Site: brandenburg
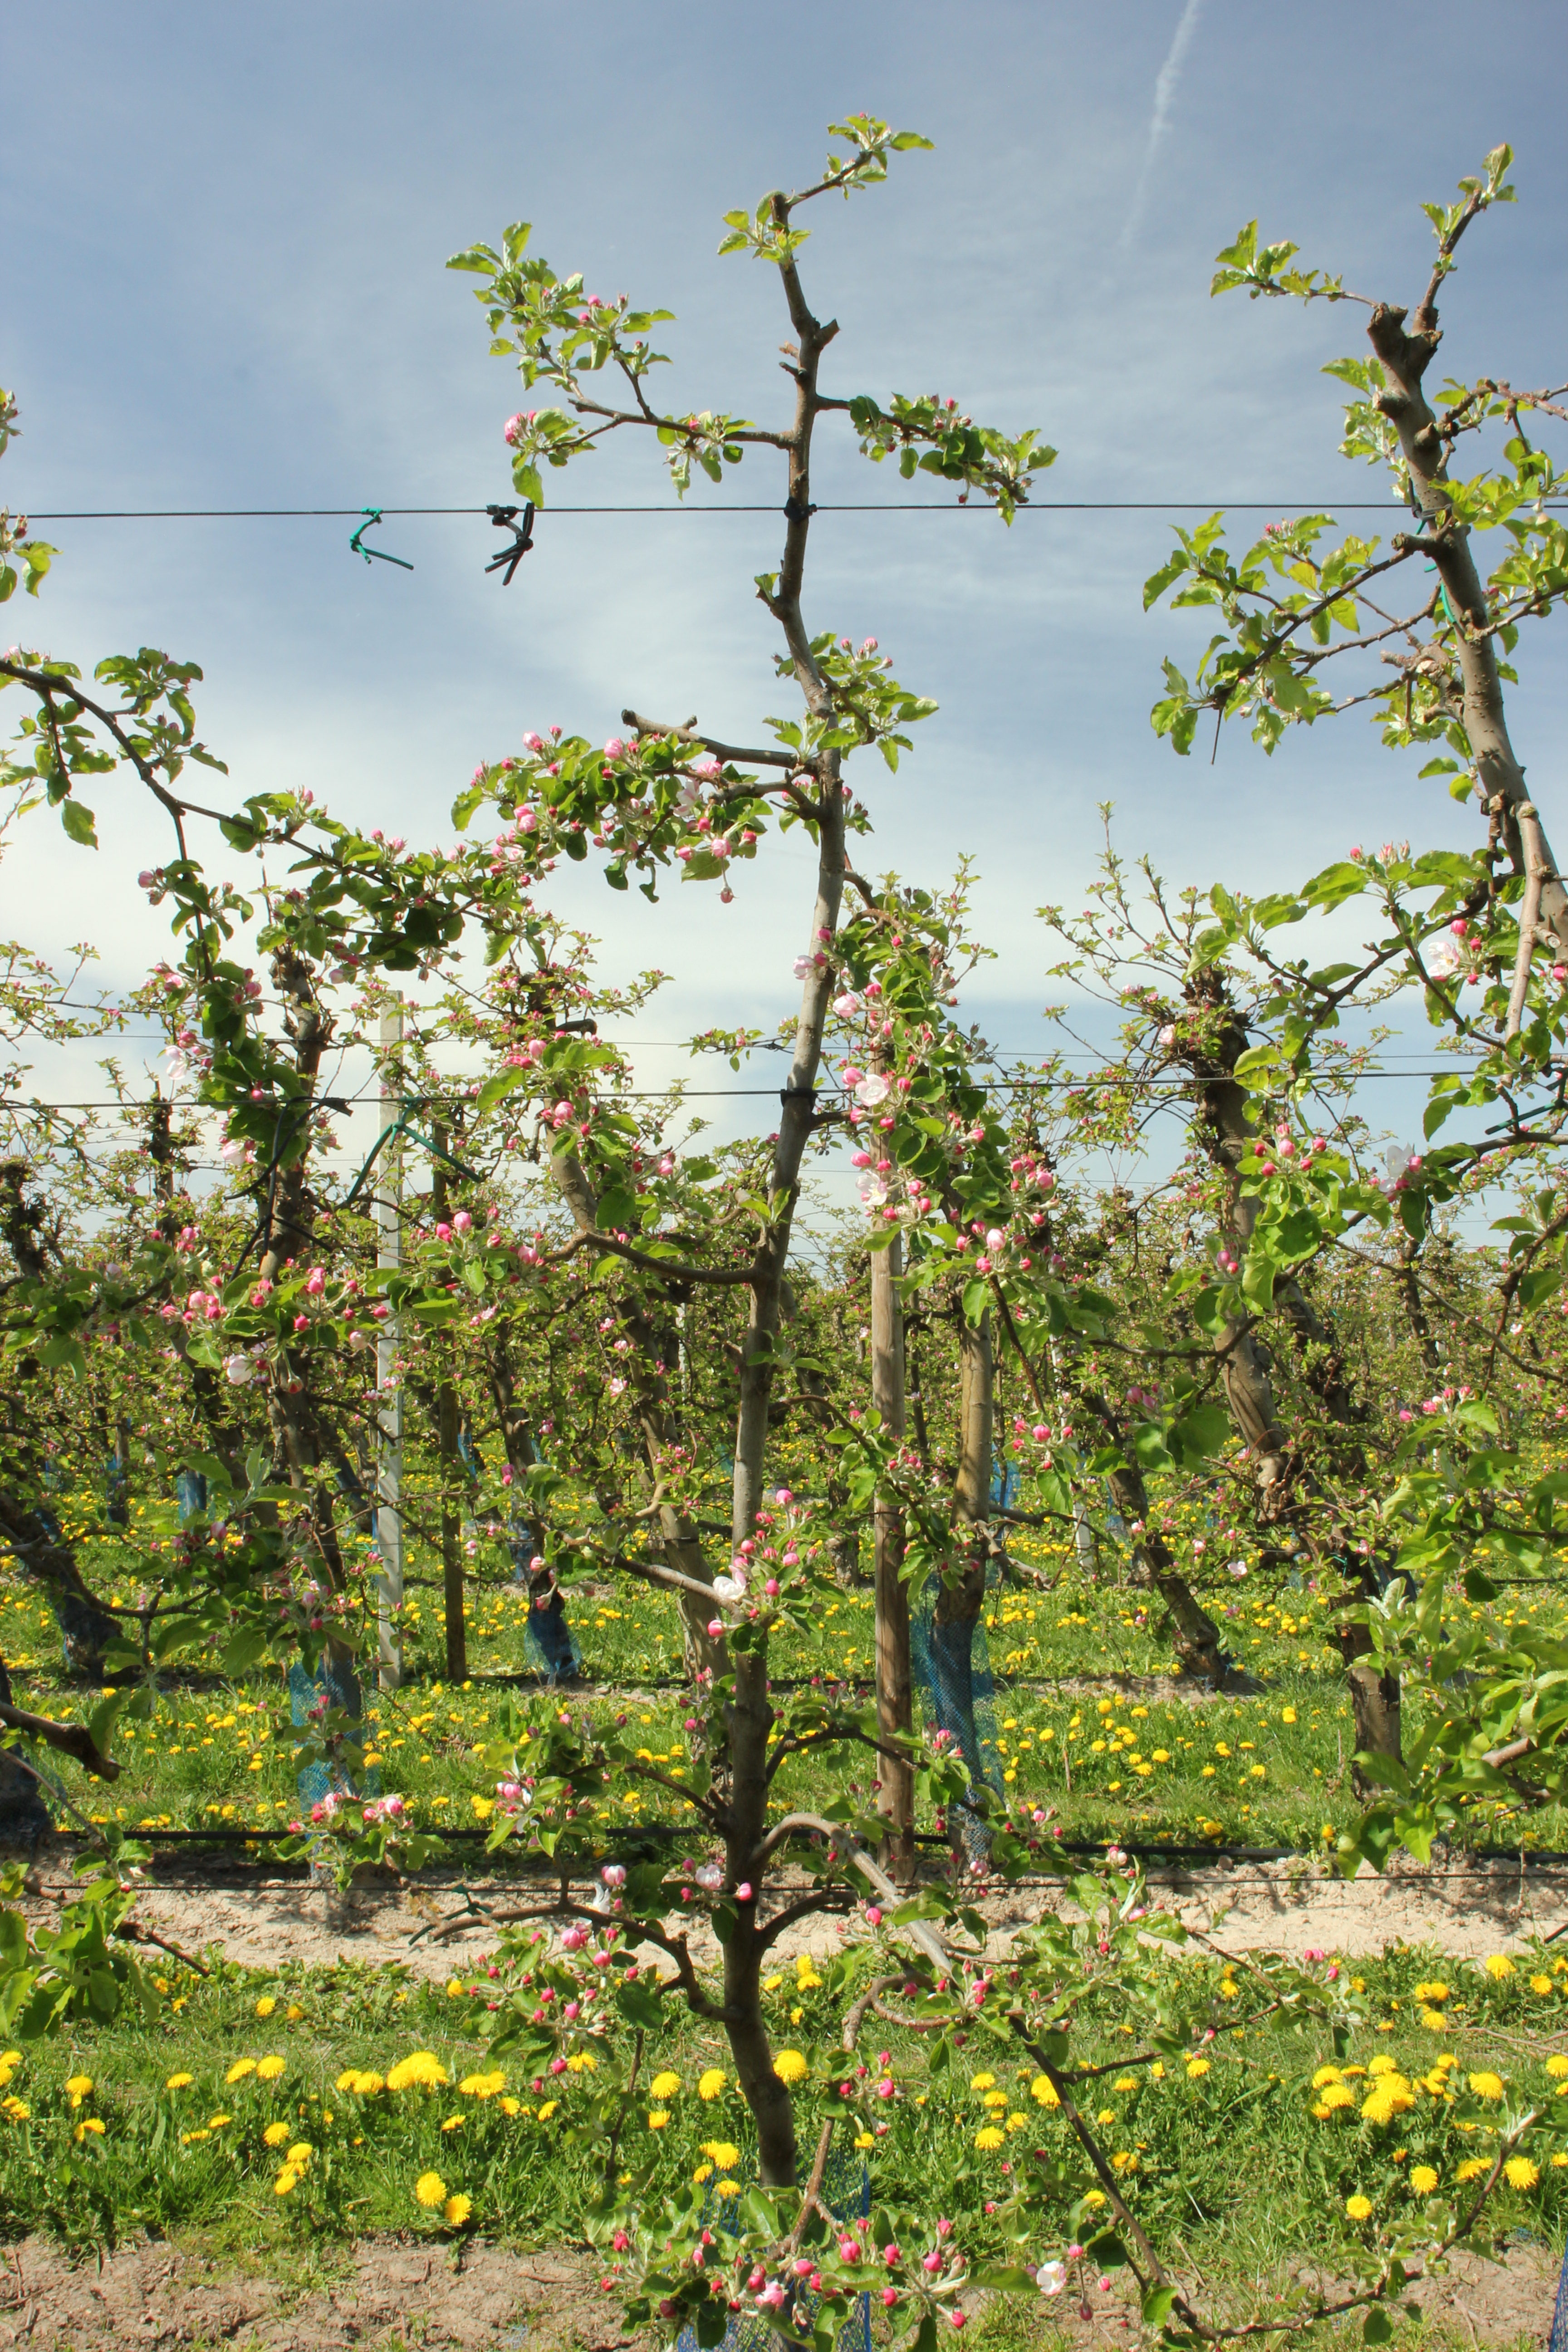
Growth stage (BBCH 57): Inflorescence emergence